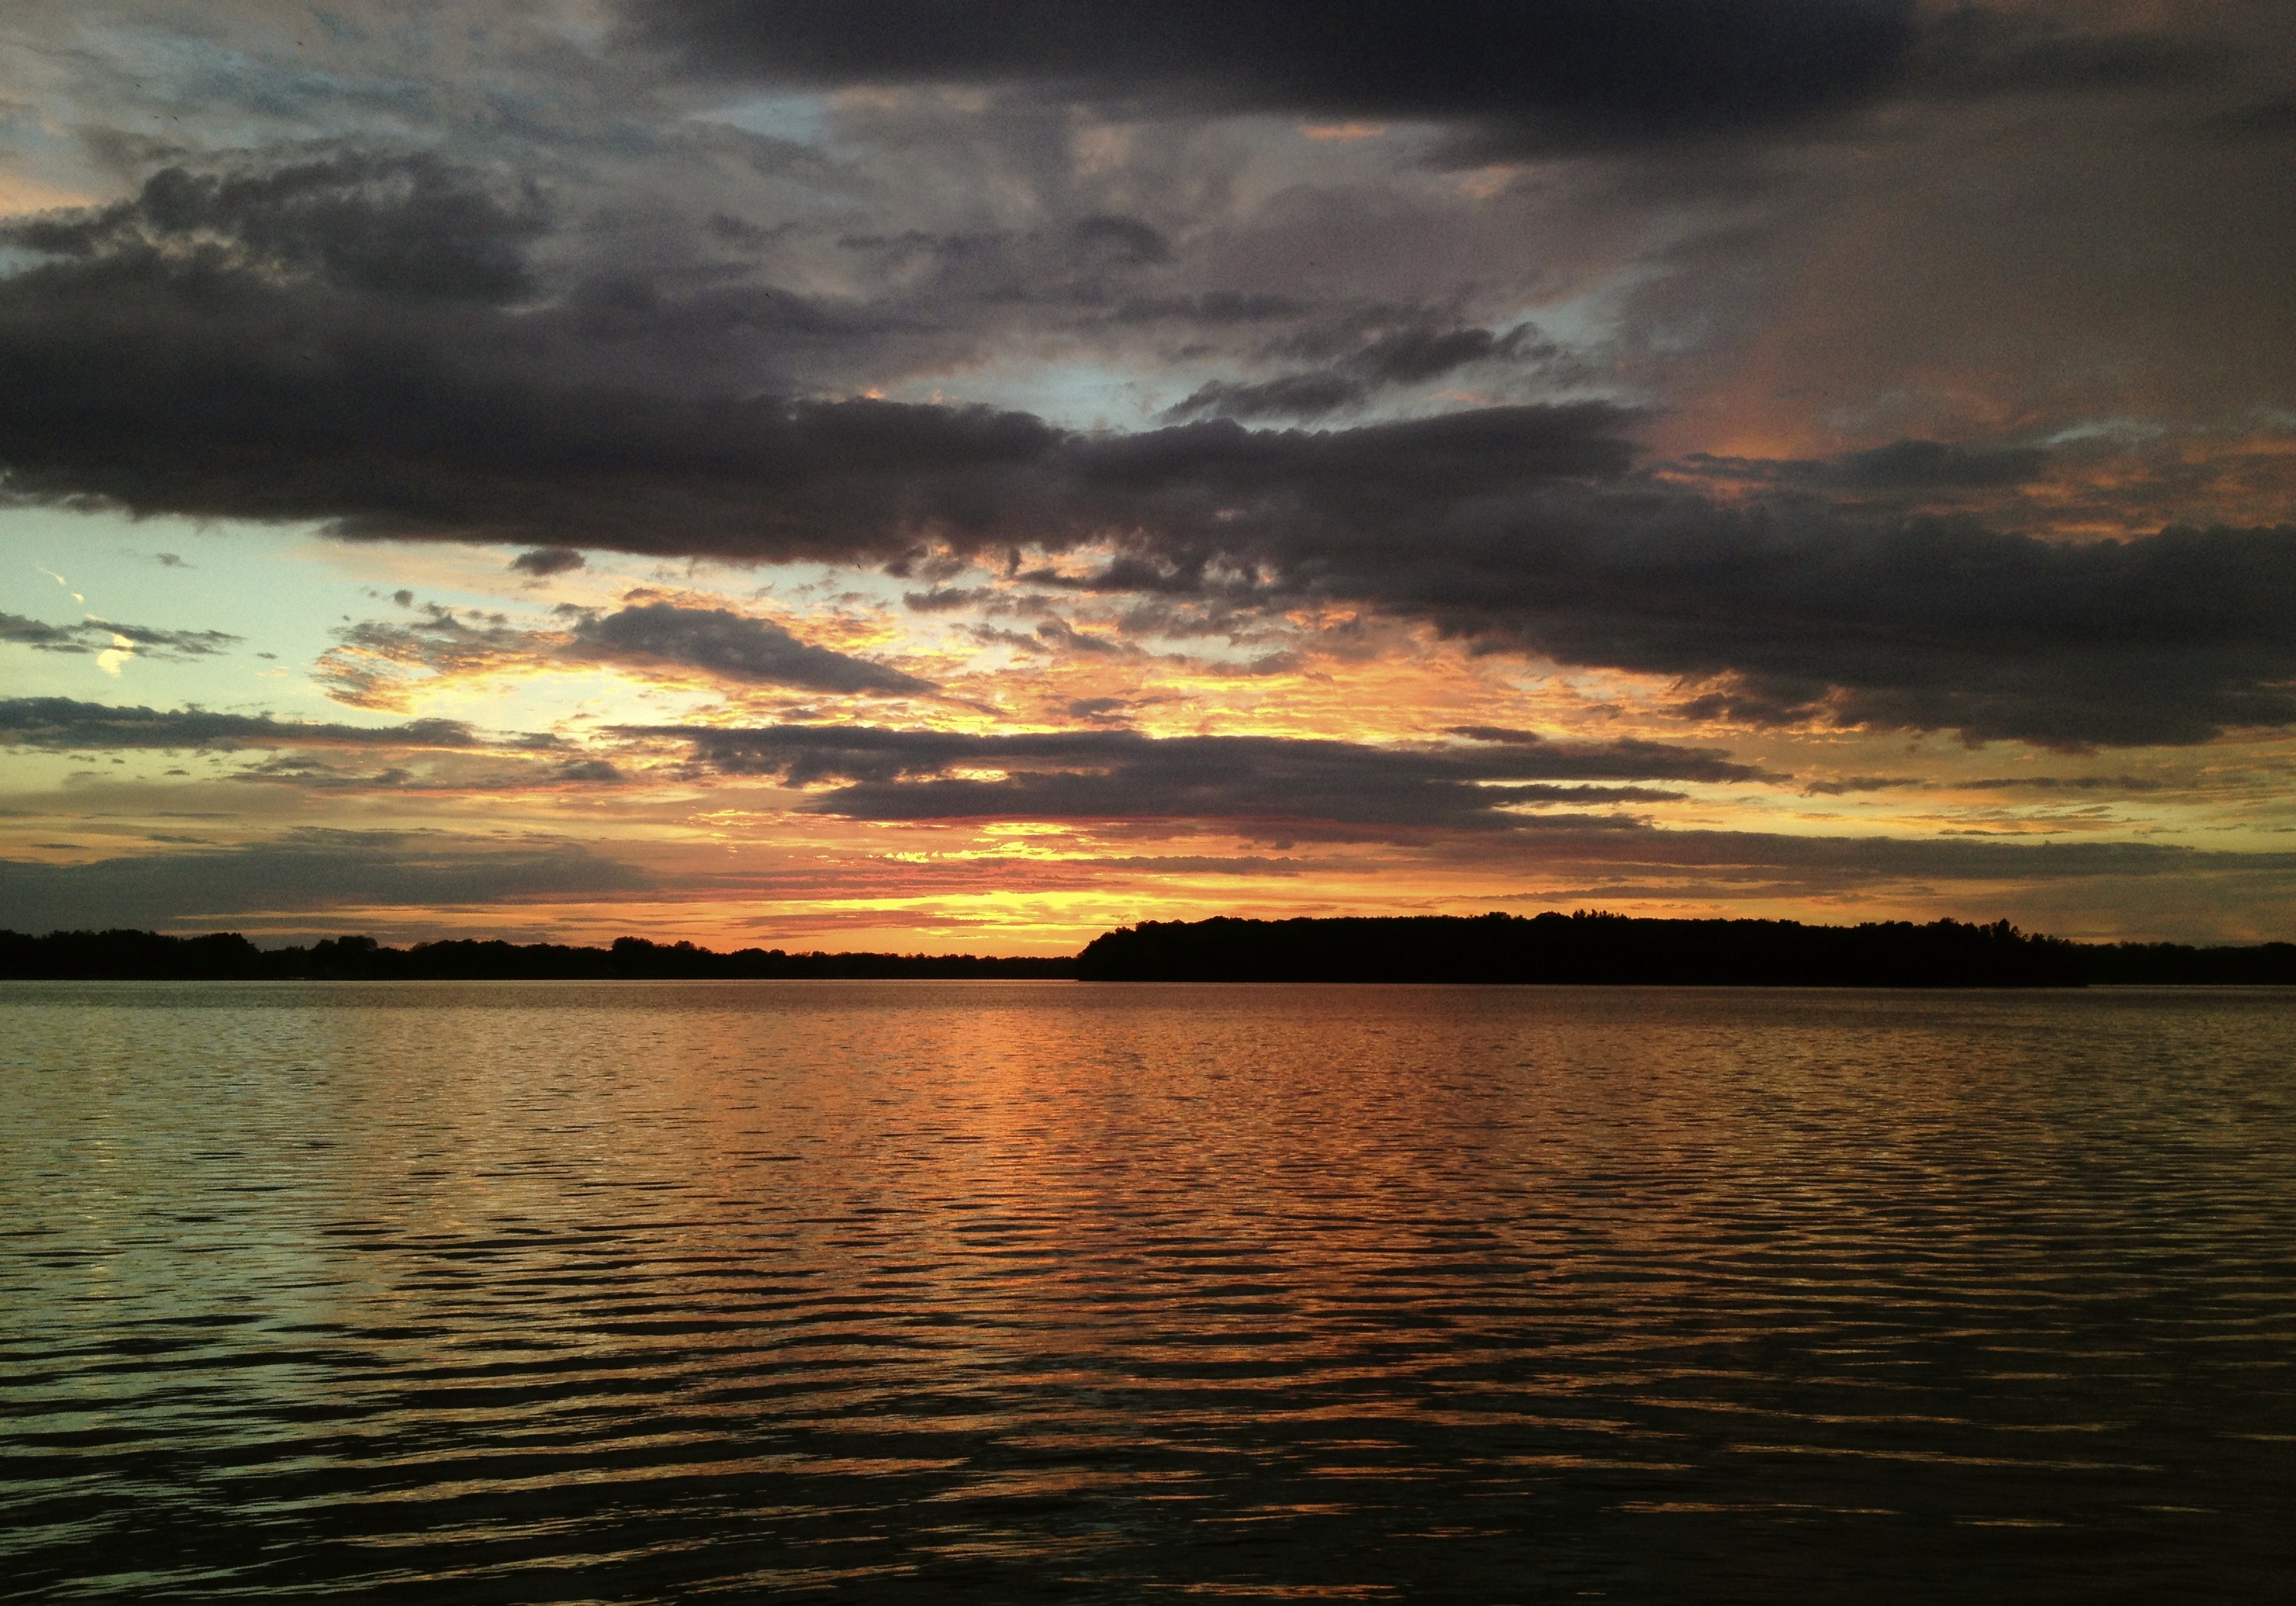
sea, coast, water, nature, ocean, horizon, cloud, sky, sunrise, sunset, sunlight, morning, shore, lake, dawn, dusk, evening, reflection, clouds, loch, afterglow